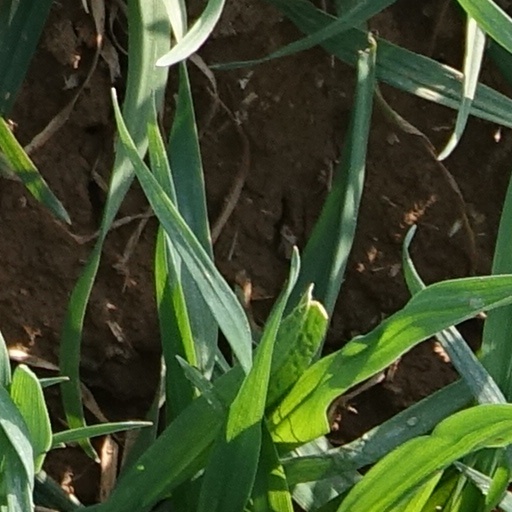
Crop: wheat